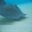
Label: ray